Liverpool city centre

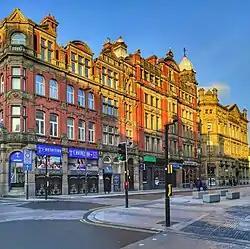
The Lisbon, Liverpool's oldest gay pub

Liverpool's Chinatown arch is the largest arch of its kind outside of China at 15 meters tall and was a gift from Liverpool's twin city Shanghai. It features 200 dragons and five roofs.